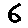
Label: 6